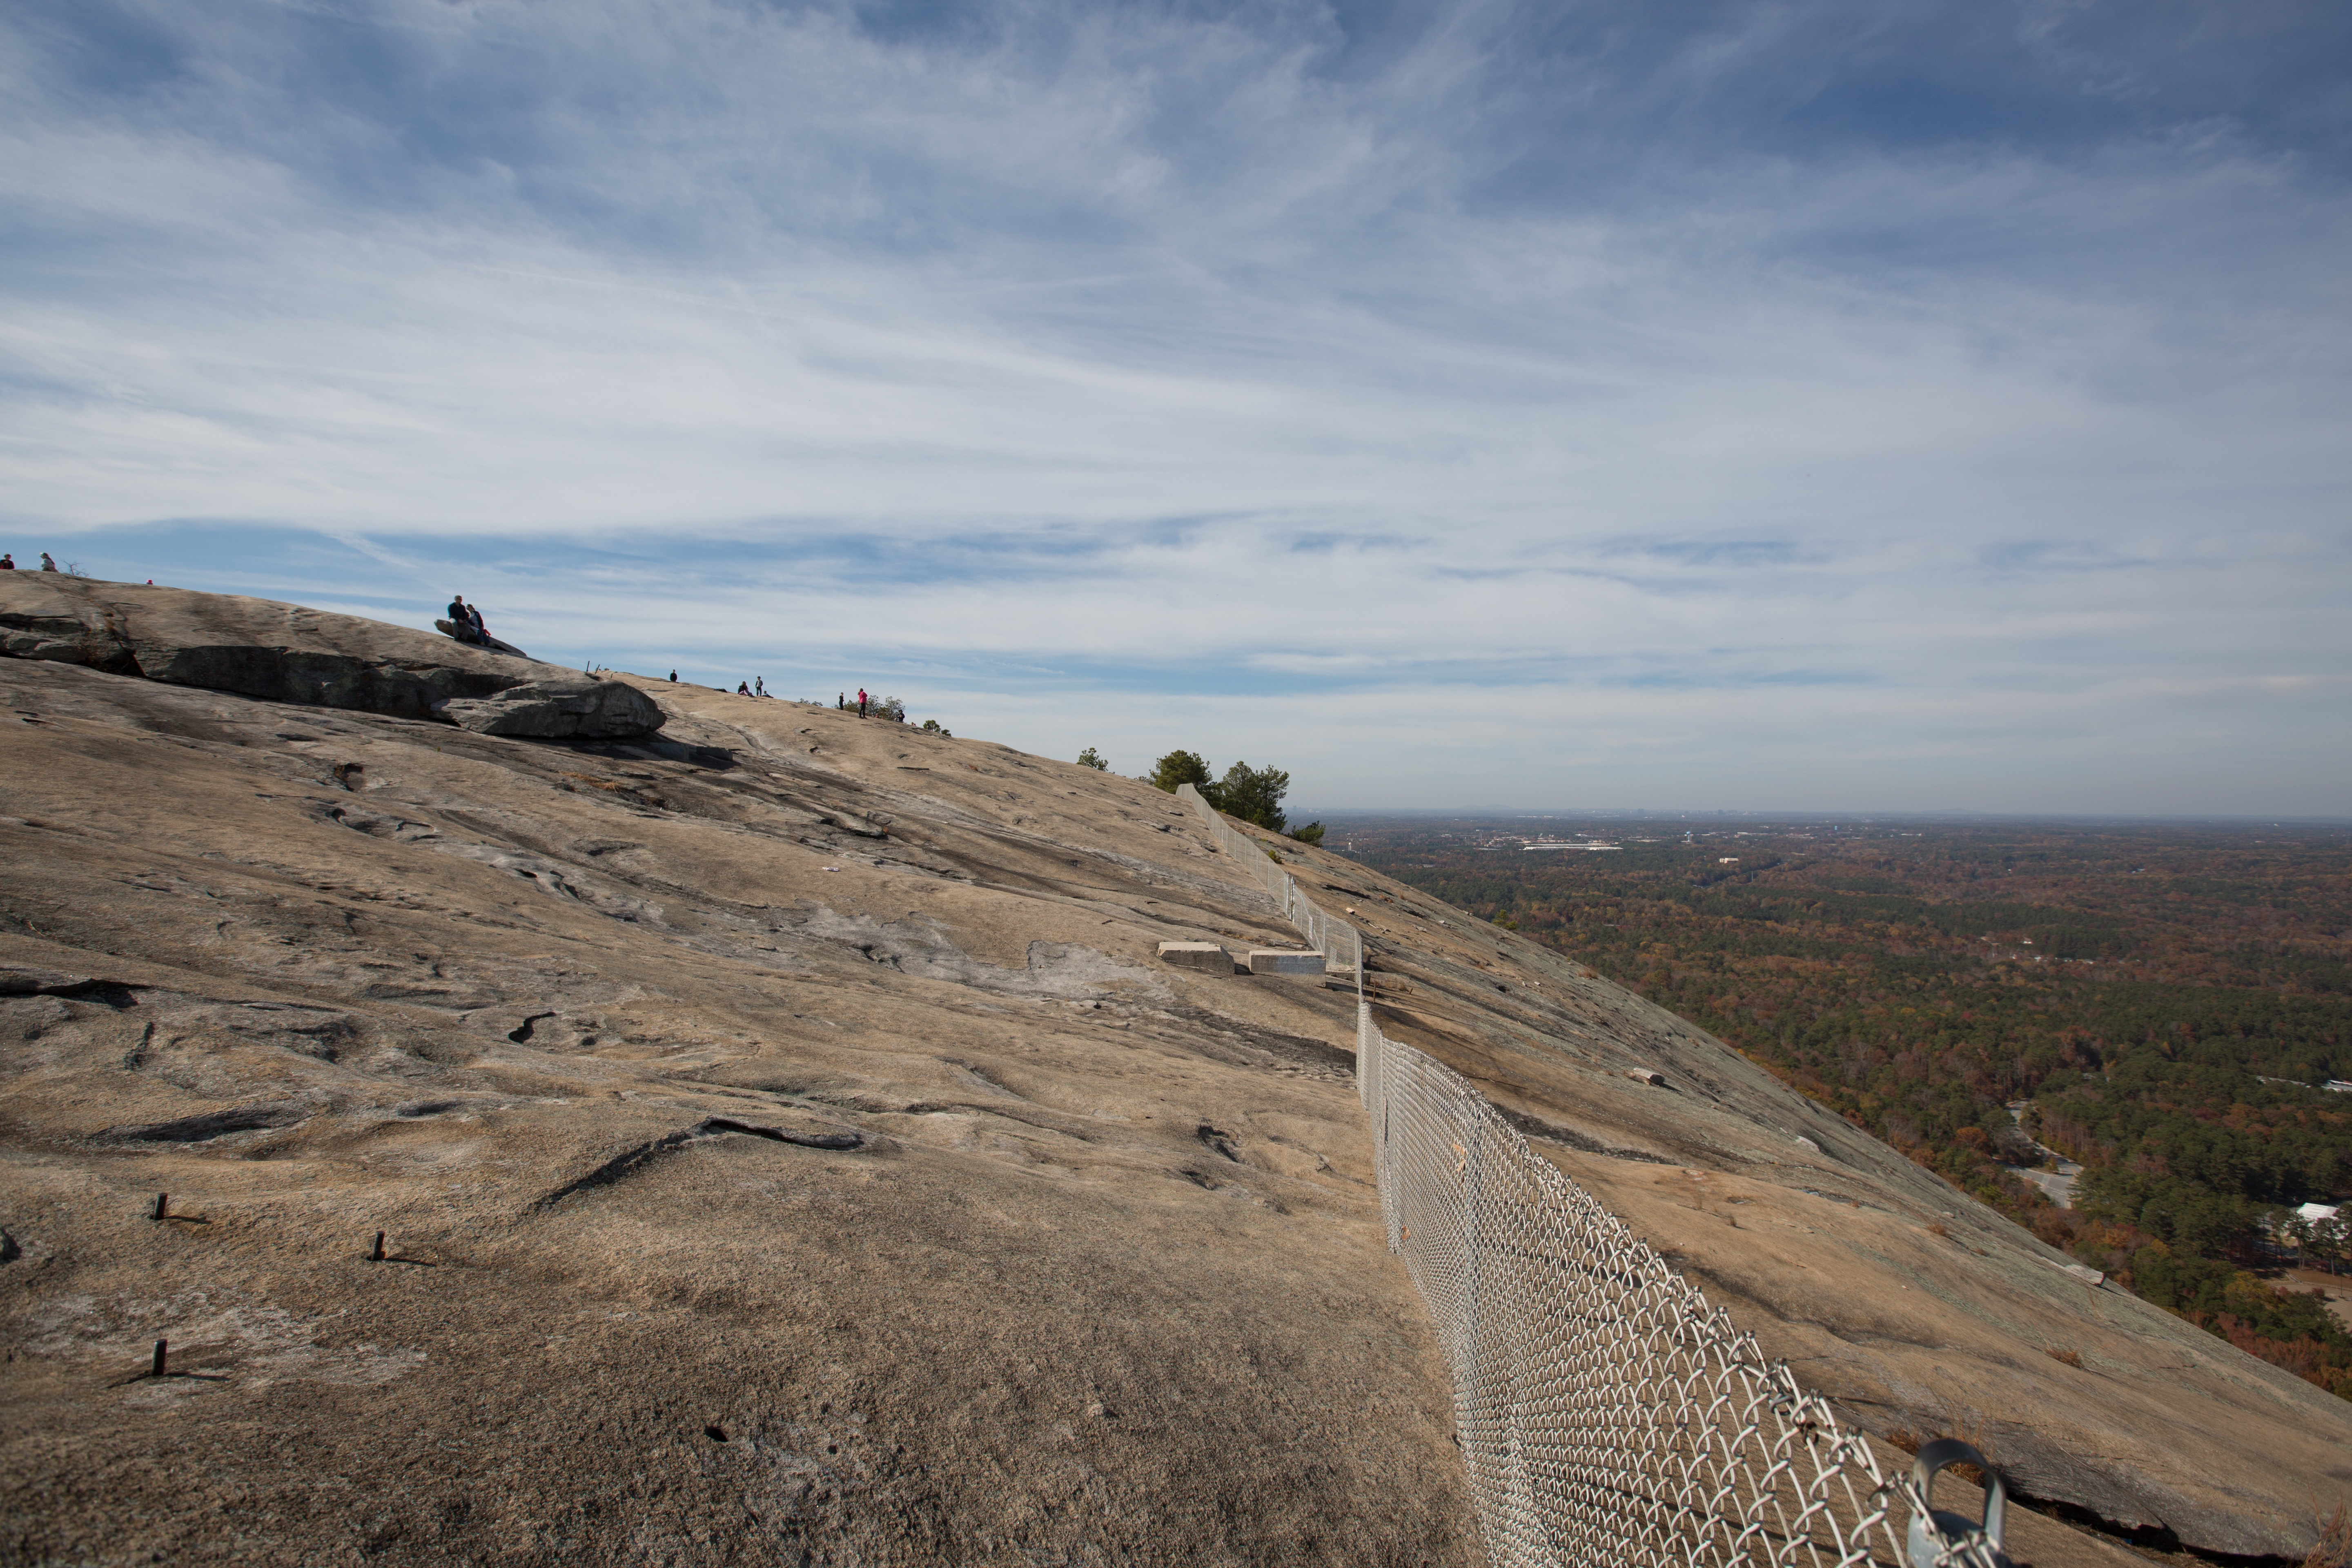
landscape, sea, coast, sand, rock, wilderness, mountain, hill, cliff, soil, terrain, material, ridge, geology, badlands, plateau, habitat, landform, natural environment, mountainous landforms